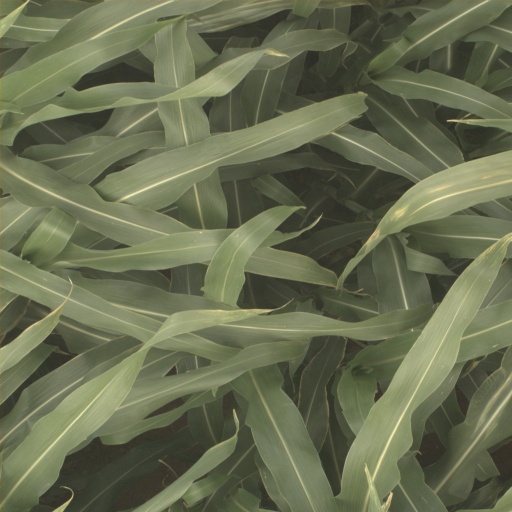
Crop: sorghum